Origen (esports)

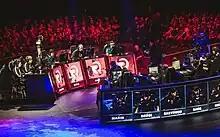
Origen facing SK Telecom T1 in the 2015 Worlds semifinals

4 February, Team qualifies for the challenger series. 8 April the team finished first in 2015 EU CS Spring Playoffs and qualified for 2015 EU LCS Summer Split. 30 April, Ducky joined as temporary coach.